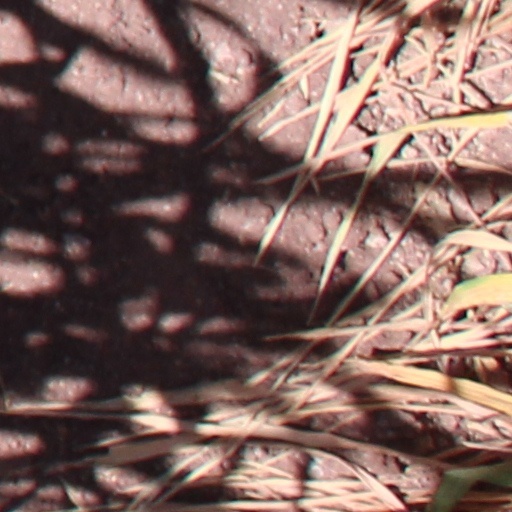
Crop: wheat